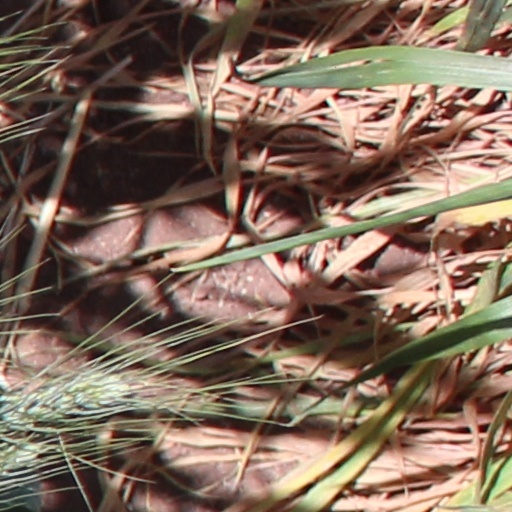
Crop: wheat